John Cocks (builder)

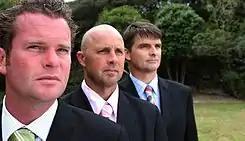
Hamish Dodd, Cocks and Robert Harte on "My House My Castle" in 2009

Cocks started his career in television in the late 1990s. His prominent role on television is a builder and renovator, though he has worked on other projects that are not related to building in his career. One of the earliest TV shows that he appeared on was "April's Angels". He appeared on this show alongside April Ieremia in 1998. After this Cocks then started appearing on the popular New Zealand home renovation TV show "My House My Castle" as the building consultant and builder. This show ran from 1999 until 2009.